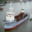
Label: ship